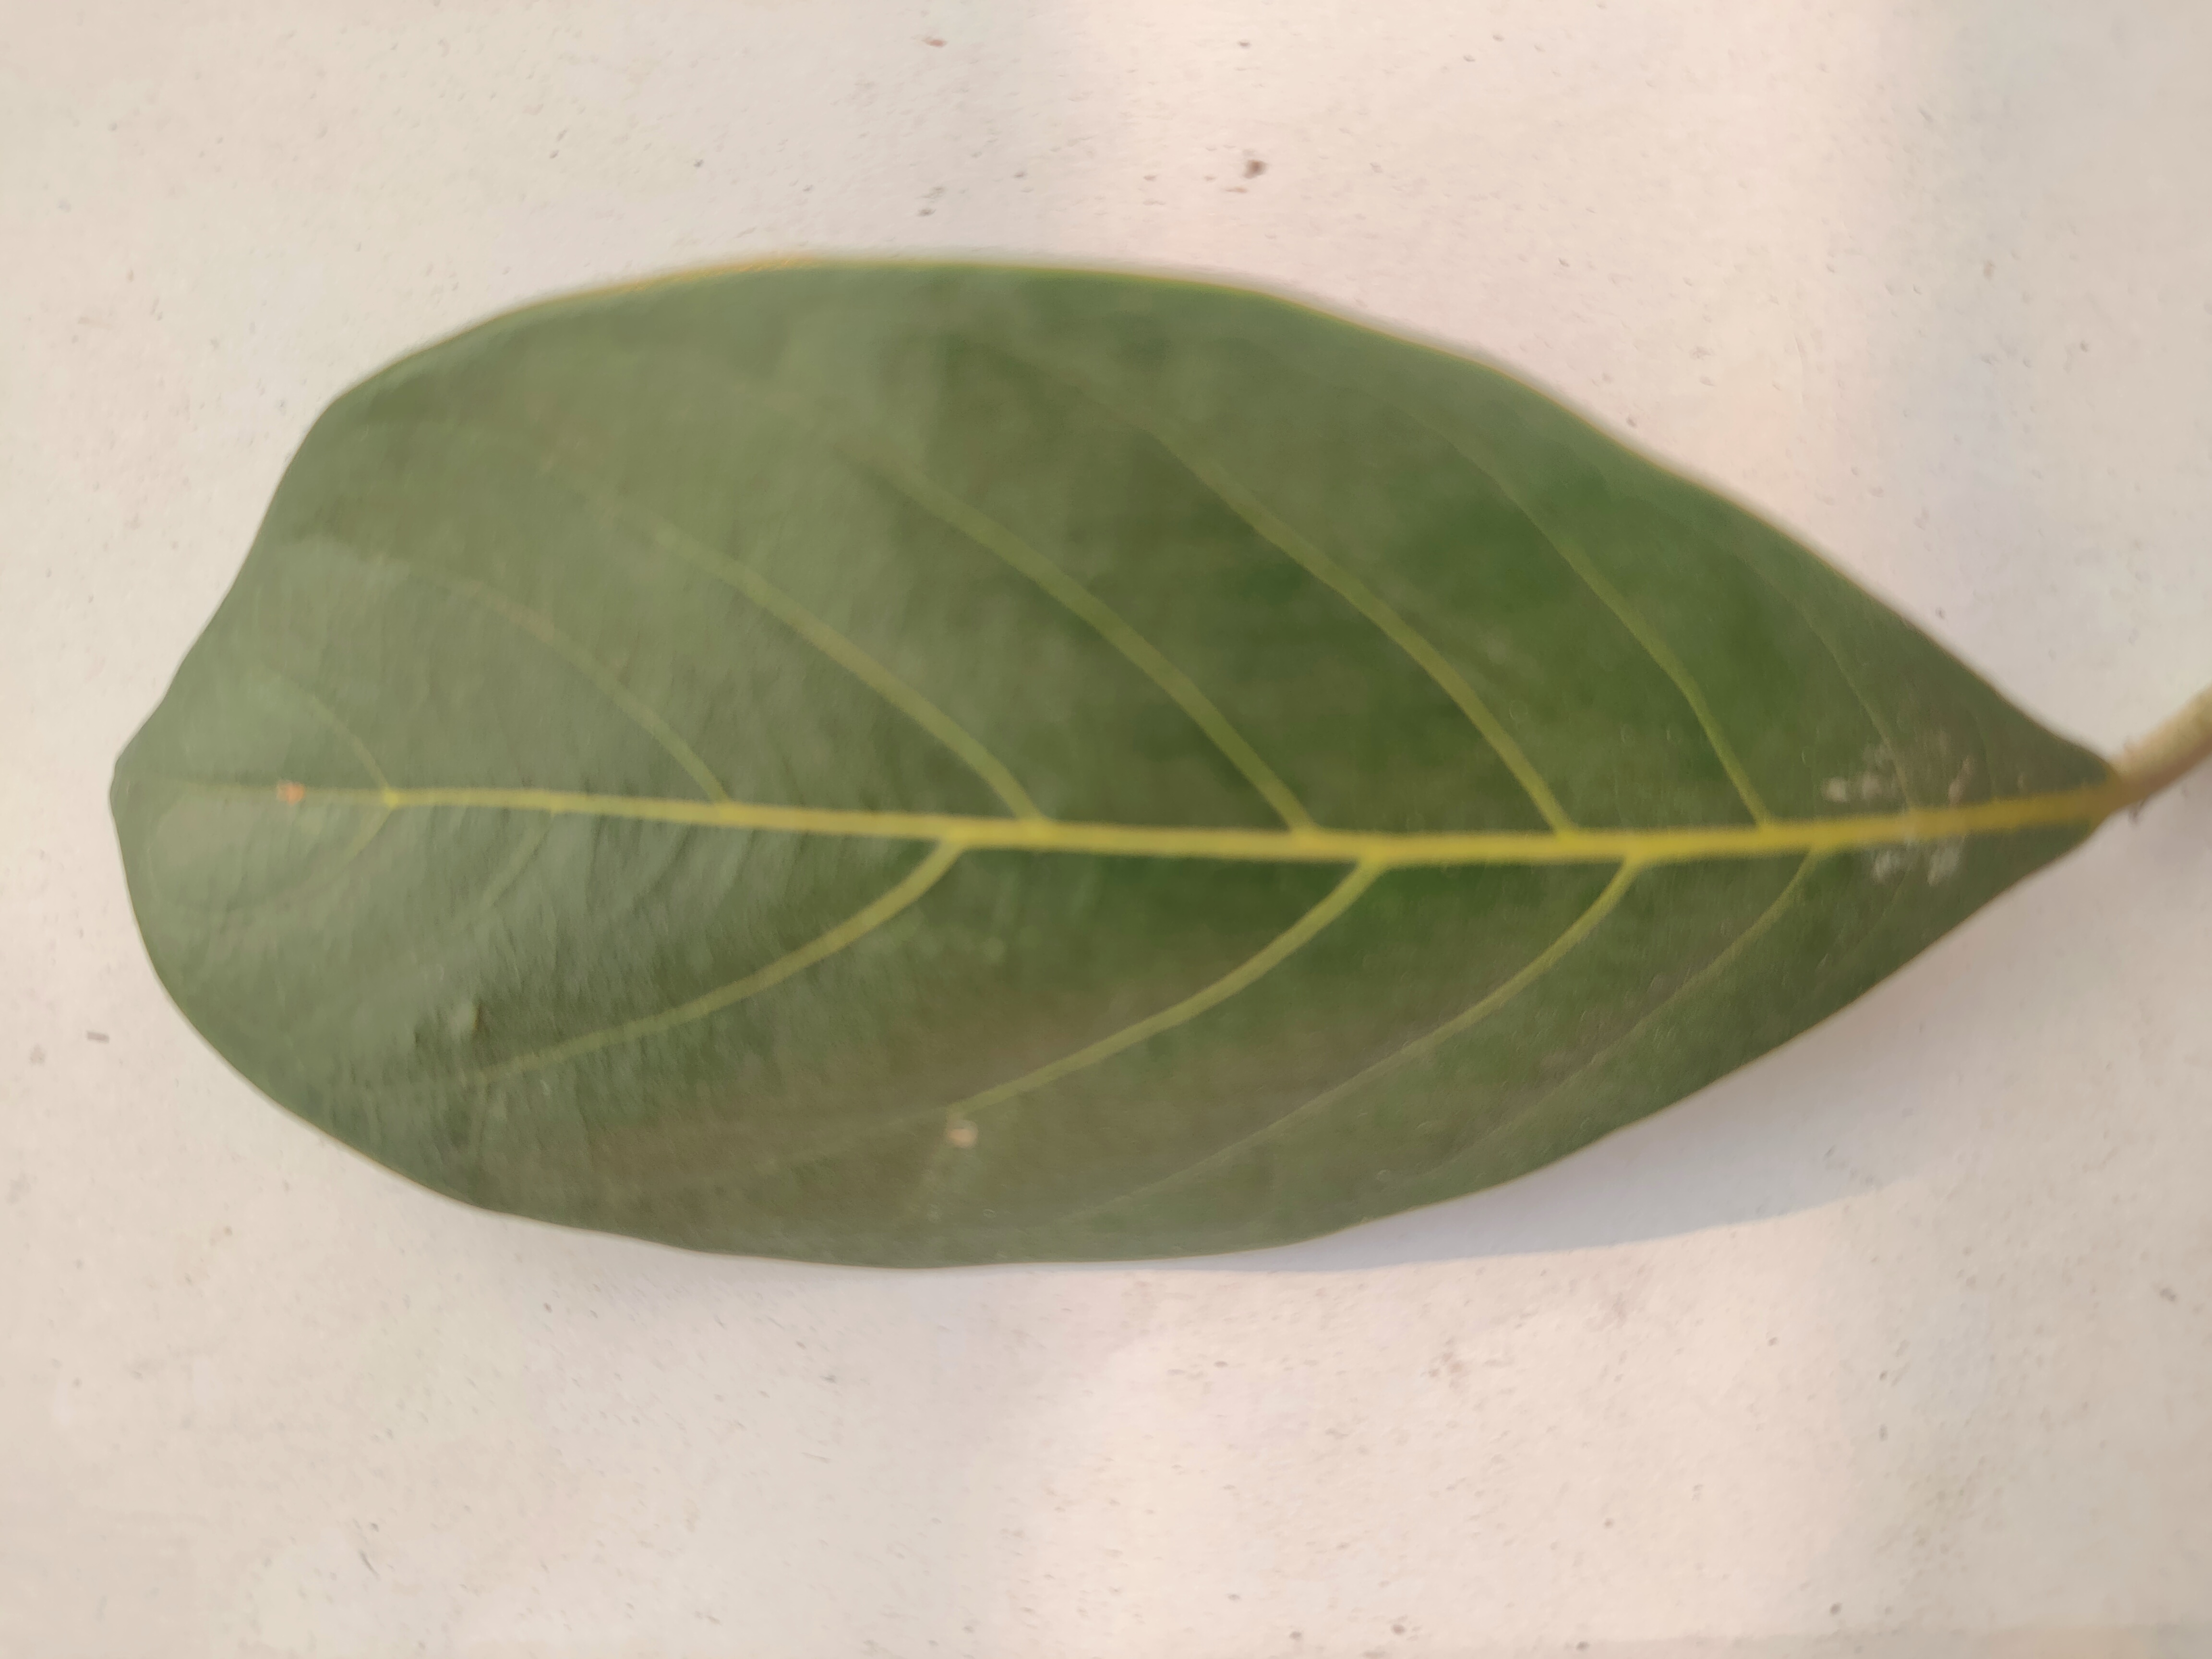
Leaf variety: Jackfruit